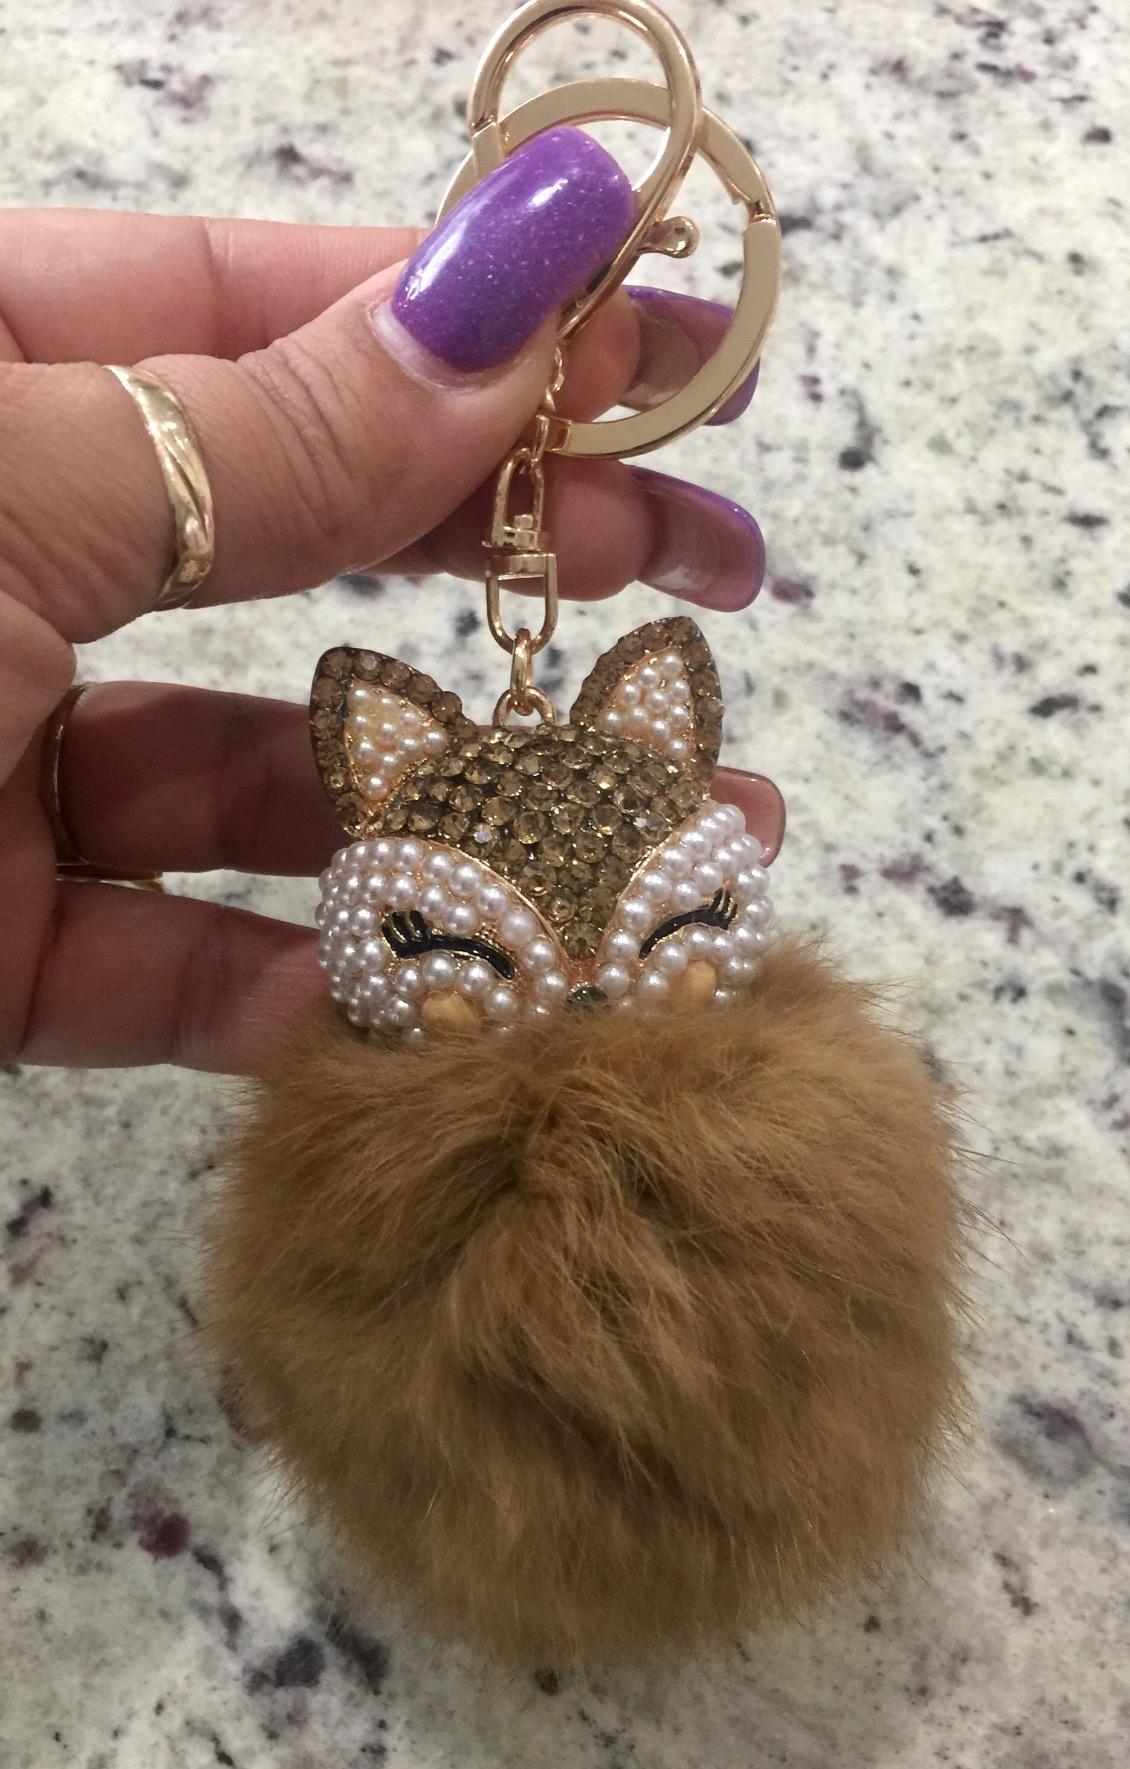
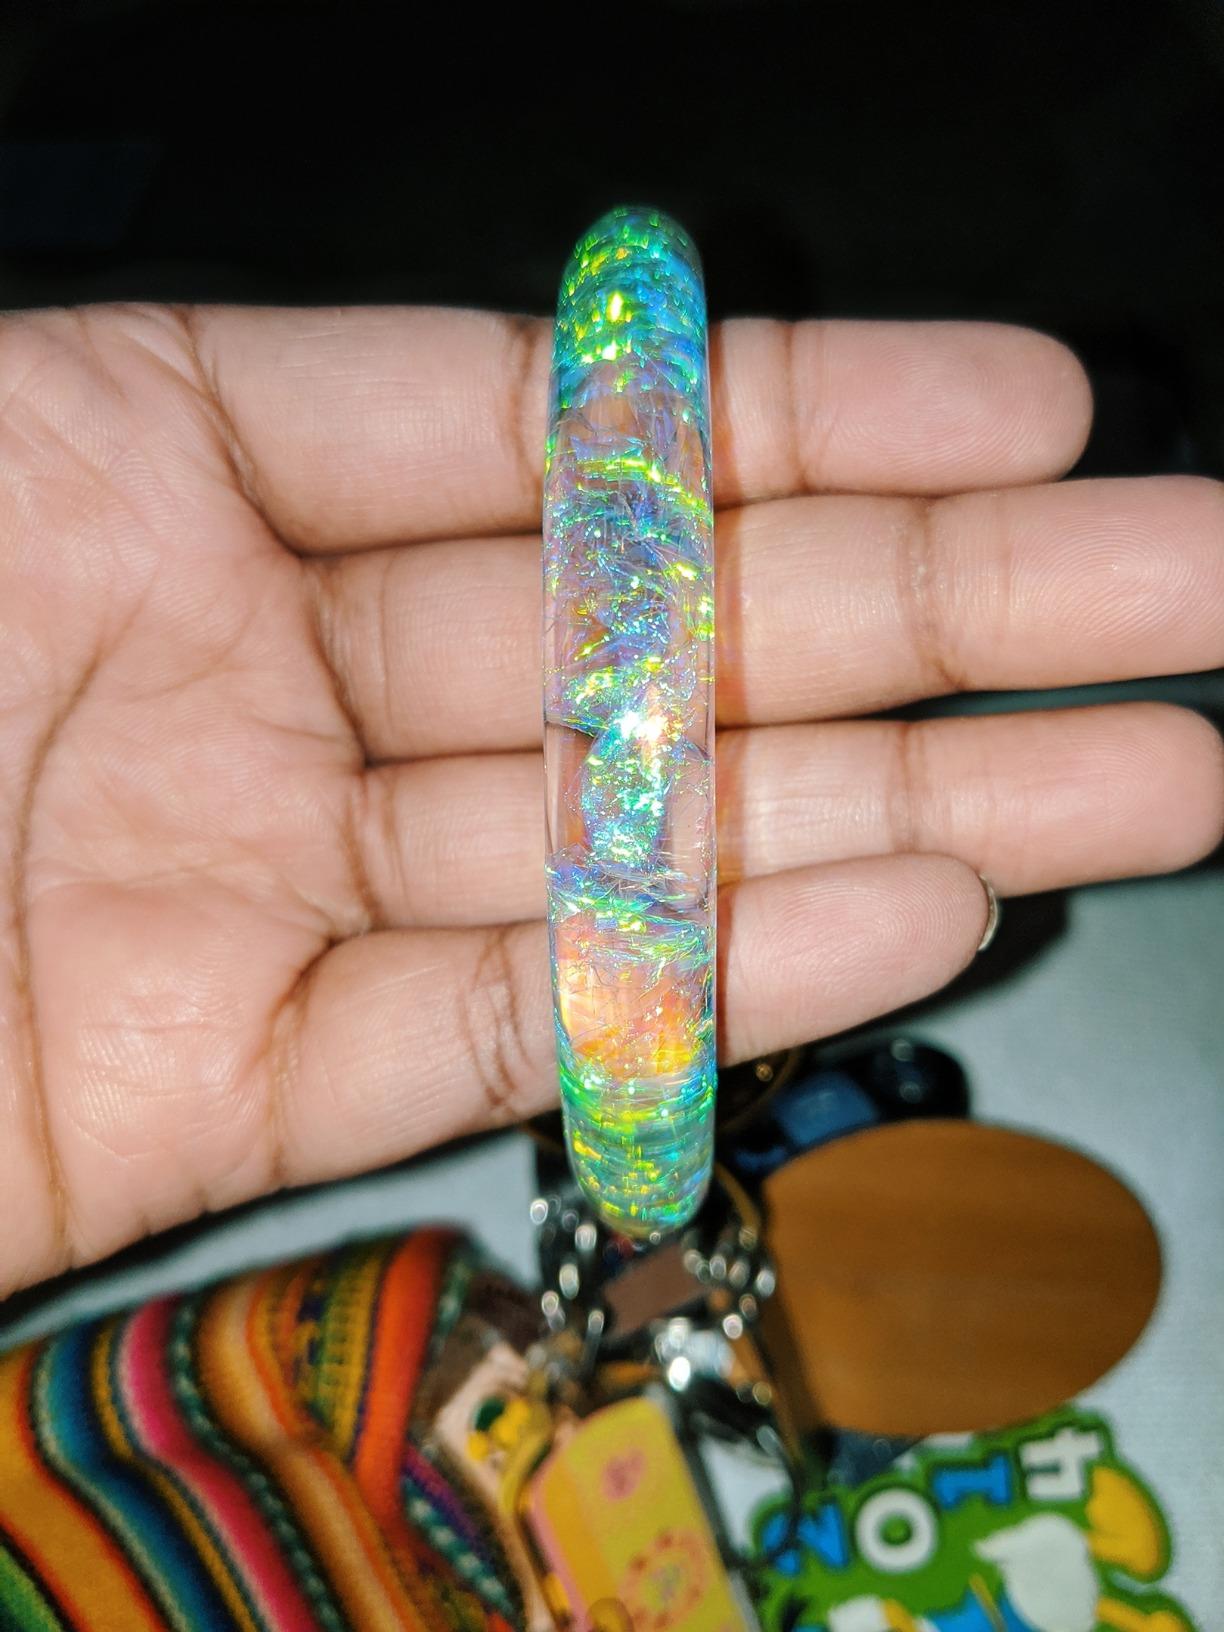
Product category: accessories_keychain
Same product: no